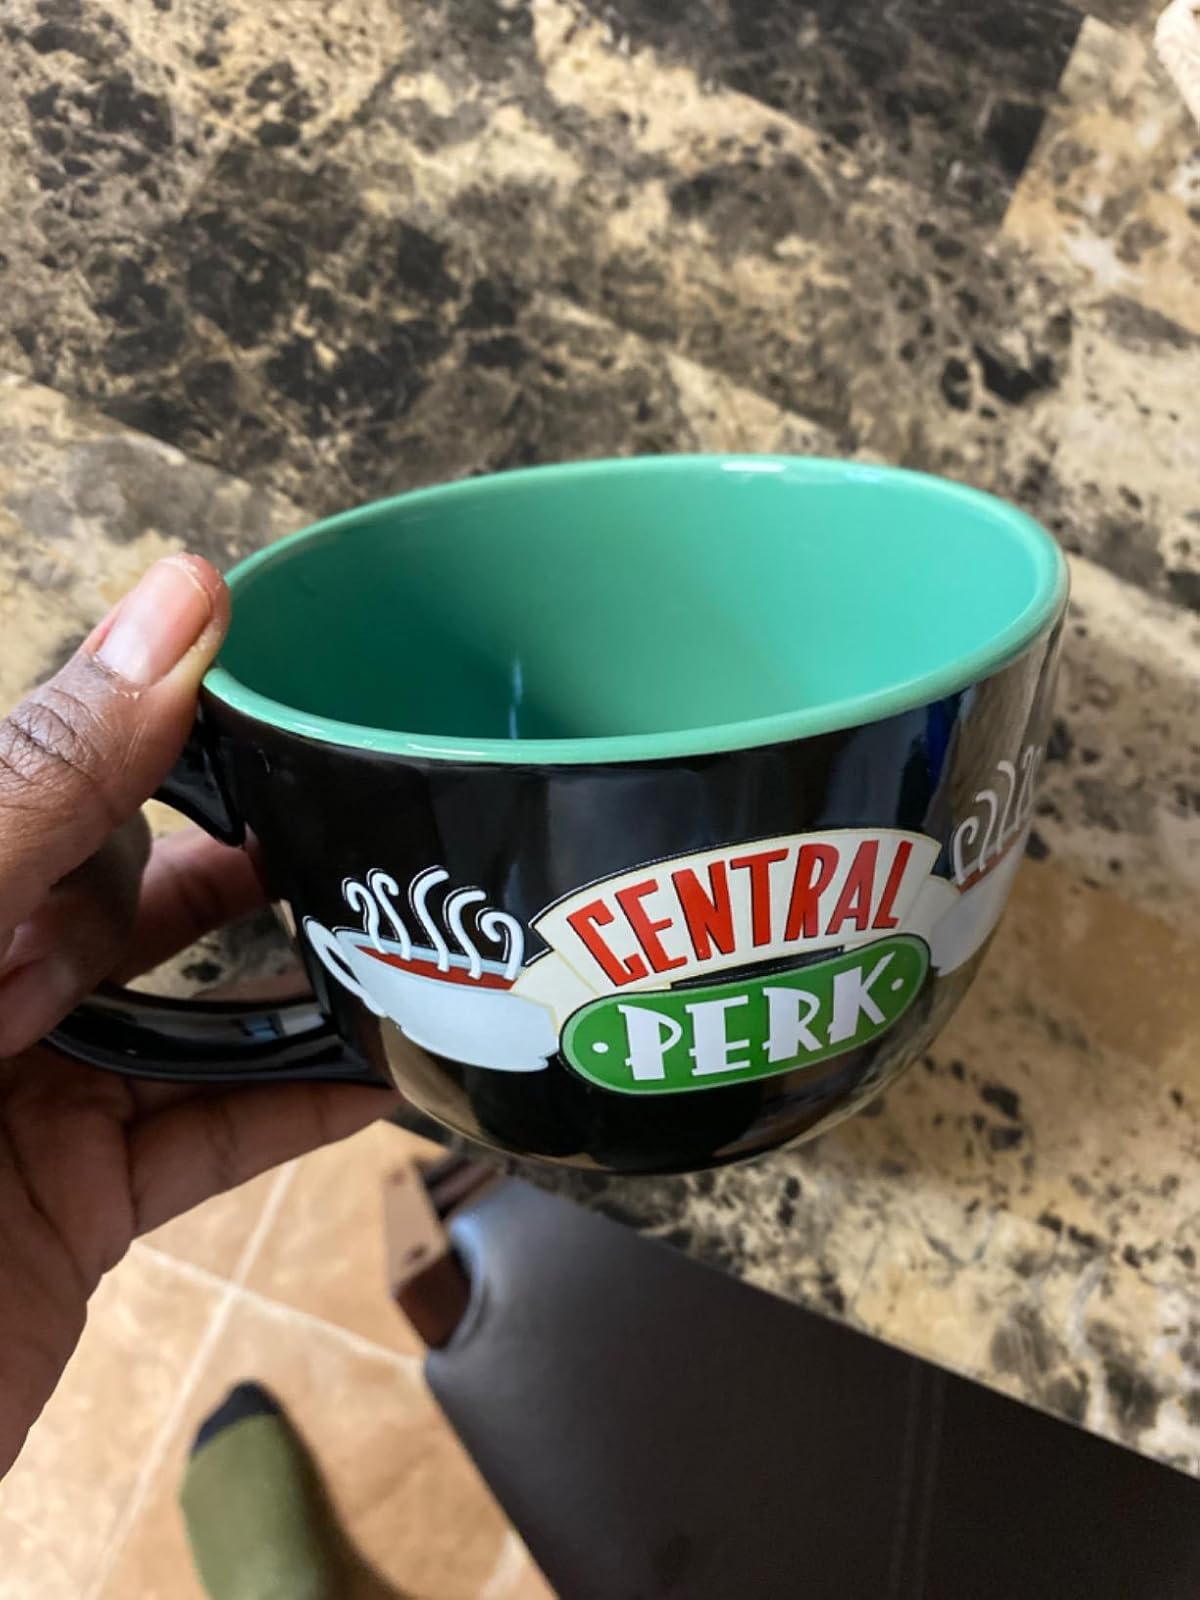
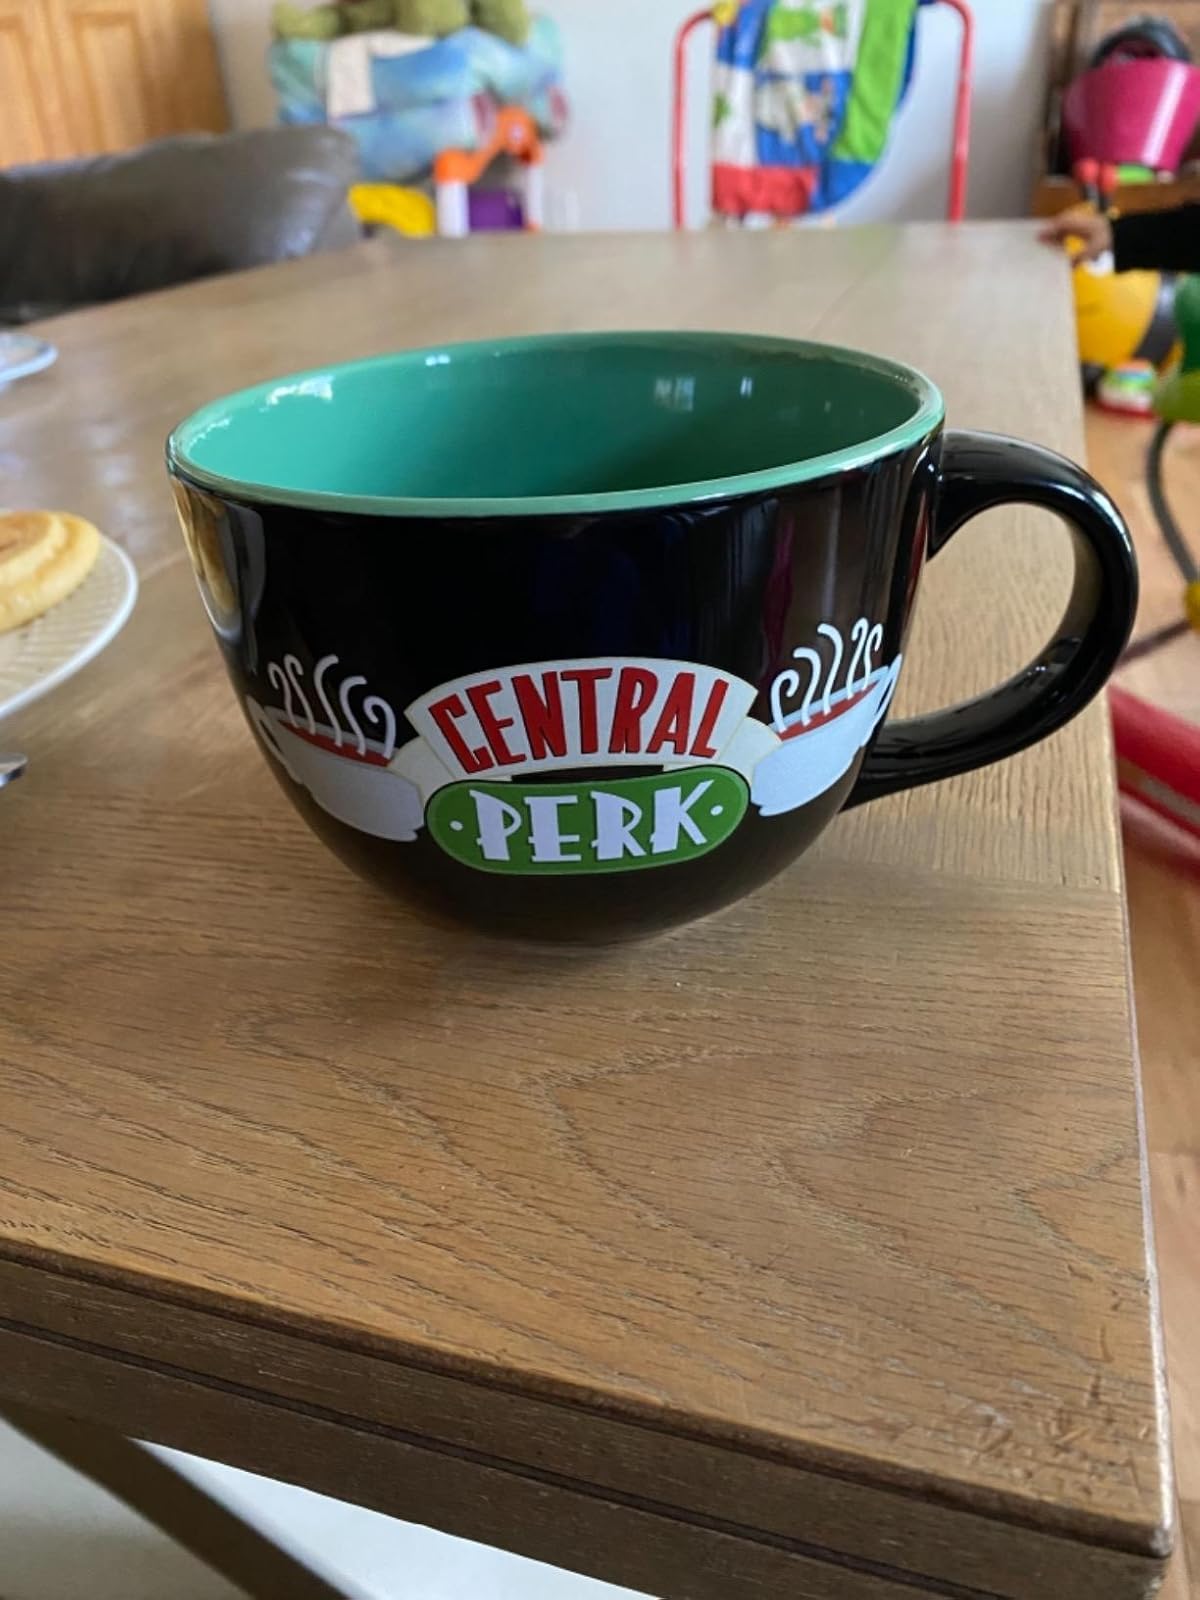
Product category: items_mug
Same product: yes